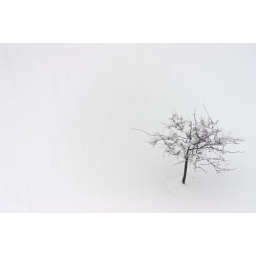
lonely tree in the snowshot from my apartment window